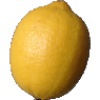
Label: lemon